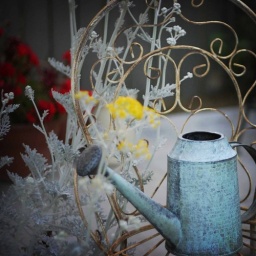
Old rusty chair in my Gardenkayellen.typepad.com